Zhenhai Bridge

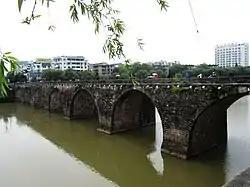
The bridge in 2013

It is said that Zhenhai Bridge was built in the 15th year of Jiajing period (1536) in the Ming dynasty, but according to "Xiuning County Annals" and "Huizhou Prefecture Chronicles", it was built before 1490. The bridge was rebuilt in 1699, during the Kangxi reign of Qing dynasty.